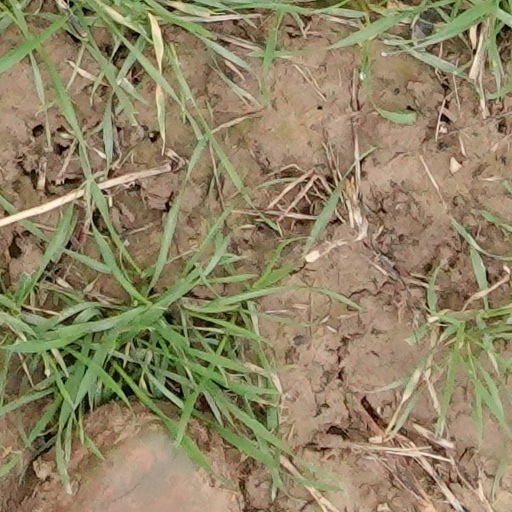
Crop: wheat